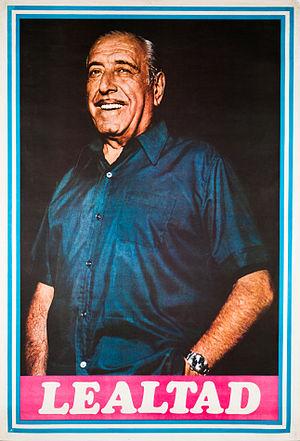
Héctor José Cámpora, surnommé affectueusement El Tío, est un homme politique argentin, péroniste de gauche, originaire de Mercedes. Élu président de la République aux élections de mars 1973 en tant que candidat officiel du FREJULI, la coalition du Parti justicialiste de Juan Perón, il prit ses fonctions le 25 mai 1973. À peine 49 jours plus tard, il dut démissionner, laissant le 13 juillet 1973 la place au président par intérim Raúl Alberto Lastiri. Son buste a été placé à la Casa Rosada en novembre 2008, au cours d'une cérémonie d'inauguration présidée par Cristina Kirchner, en présence d'Esteban Righi, de la fille du gouverneur Oscar Bidegain et de son propre fils, Héctor Pedro Cámpora.